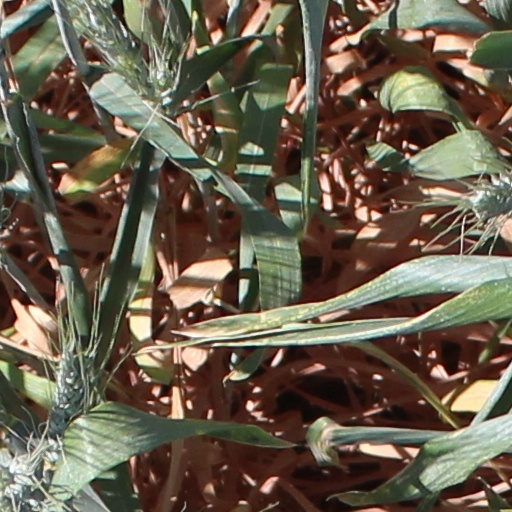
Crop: wheat